Islamic modernism

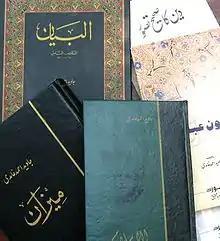
The works of the Pakistani modernist Islamic scholar Javed Ahmed Ghamidi, who belongs to "Farahi school of thought"

According to Charles Kennedy, in Pakistan as of 1992 the range of views on the "appropriate role of Islam" runs from "Islamic Modernists" at one end of the spectrum to "Islamic activists" at the other. "Islamic activists" support the expansion of "Islamic law and Islamic practices", "Islamic Modernists" are unenthusiastic to this expansion and "some may even advocate development along the secularist lines of the West".